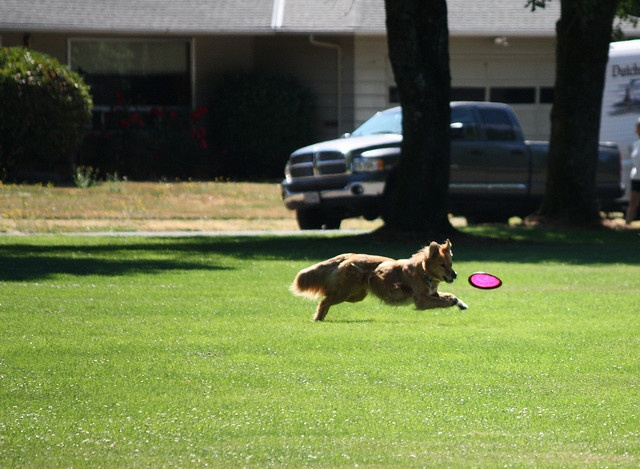
A brown dog running across a grass field.
there is a dog running on a field playing with a frisbee
A small dog chasing a Frisbee on a grass lawn with a house behind it.
A dog is chasing a frisbee in the green grass.
A brown dog in a grassy field with a purple frisbee.